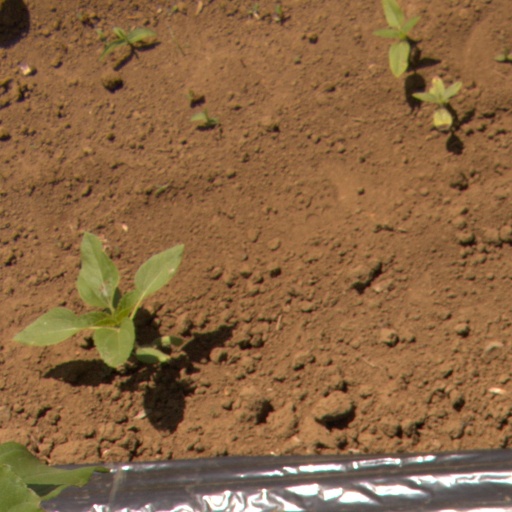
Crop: Jerusalem artichoke